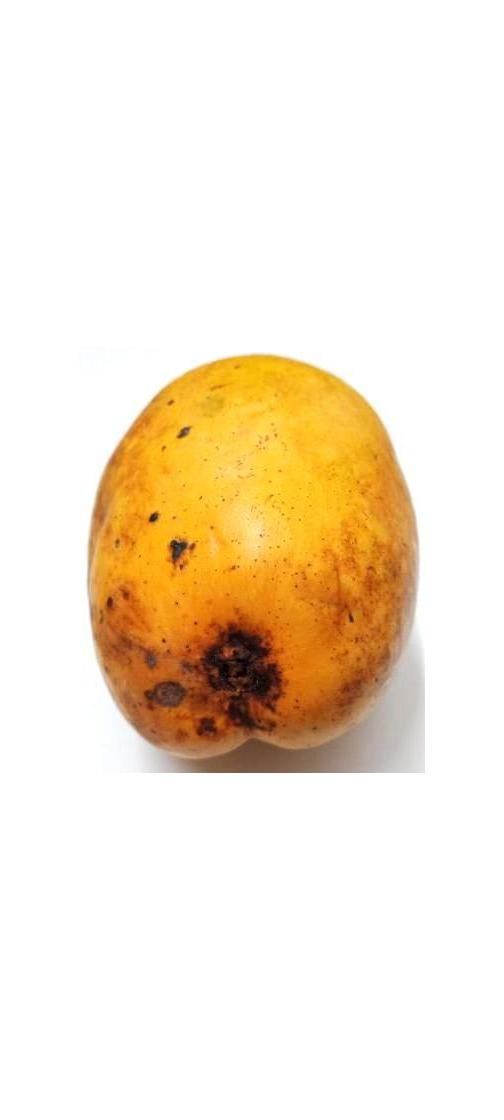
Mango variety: Bari-11